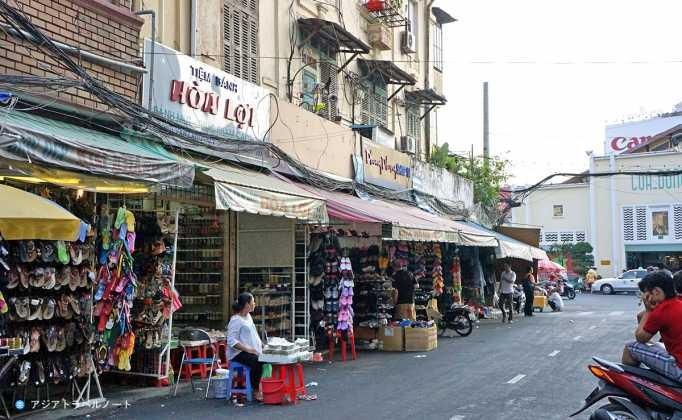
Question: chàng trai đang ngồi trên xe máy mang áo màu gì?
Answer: mang áo màu đỏ